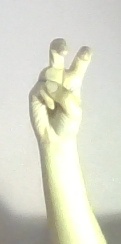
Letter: toot